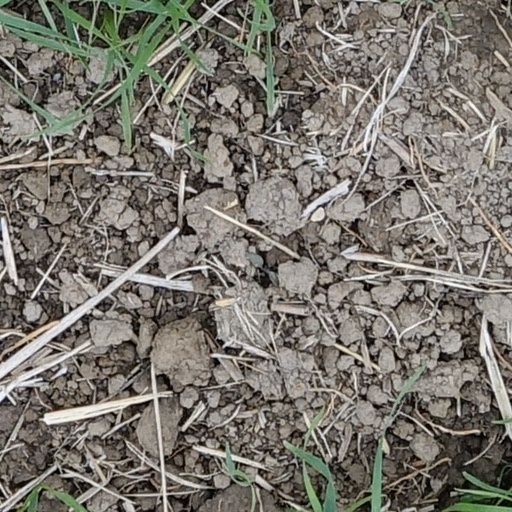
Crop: wheat